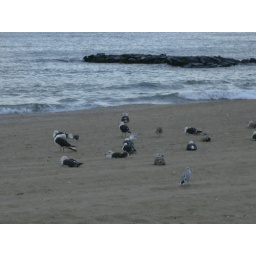
These were the many birds on the sandy beach in evening